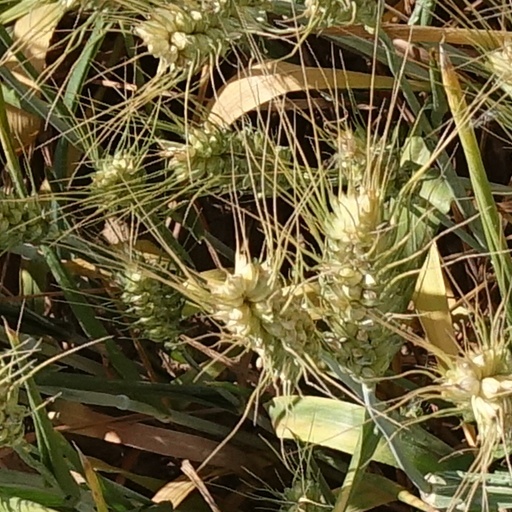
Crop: wheat